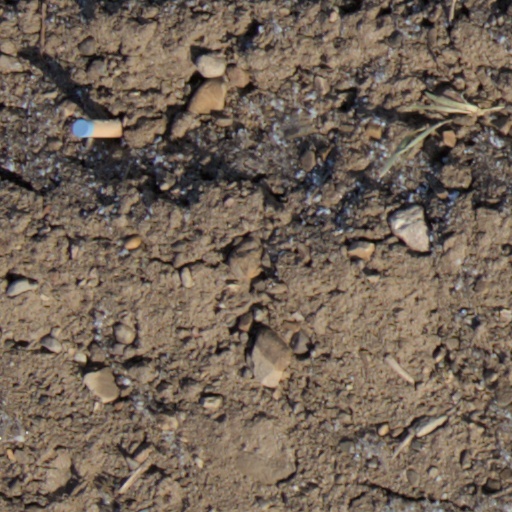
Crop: wheat